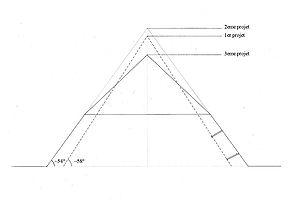
Les 3 stades de construction de la pyramide rhomboïdale à Dahchour
La pyramide rhomboïdale fut construite pour le pharaon Snéfrou à Dahchour en Égypte. Sa forme particulière en fait une tentative avortée de pyramide à faces lisses, dernier stade de l'évolution des pyramides.